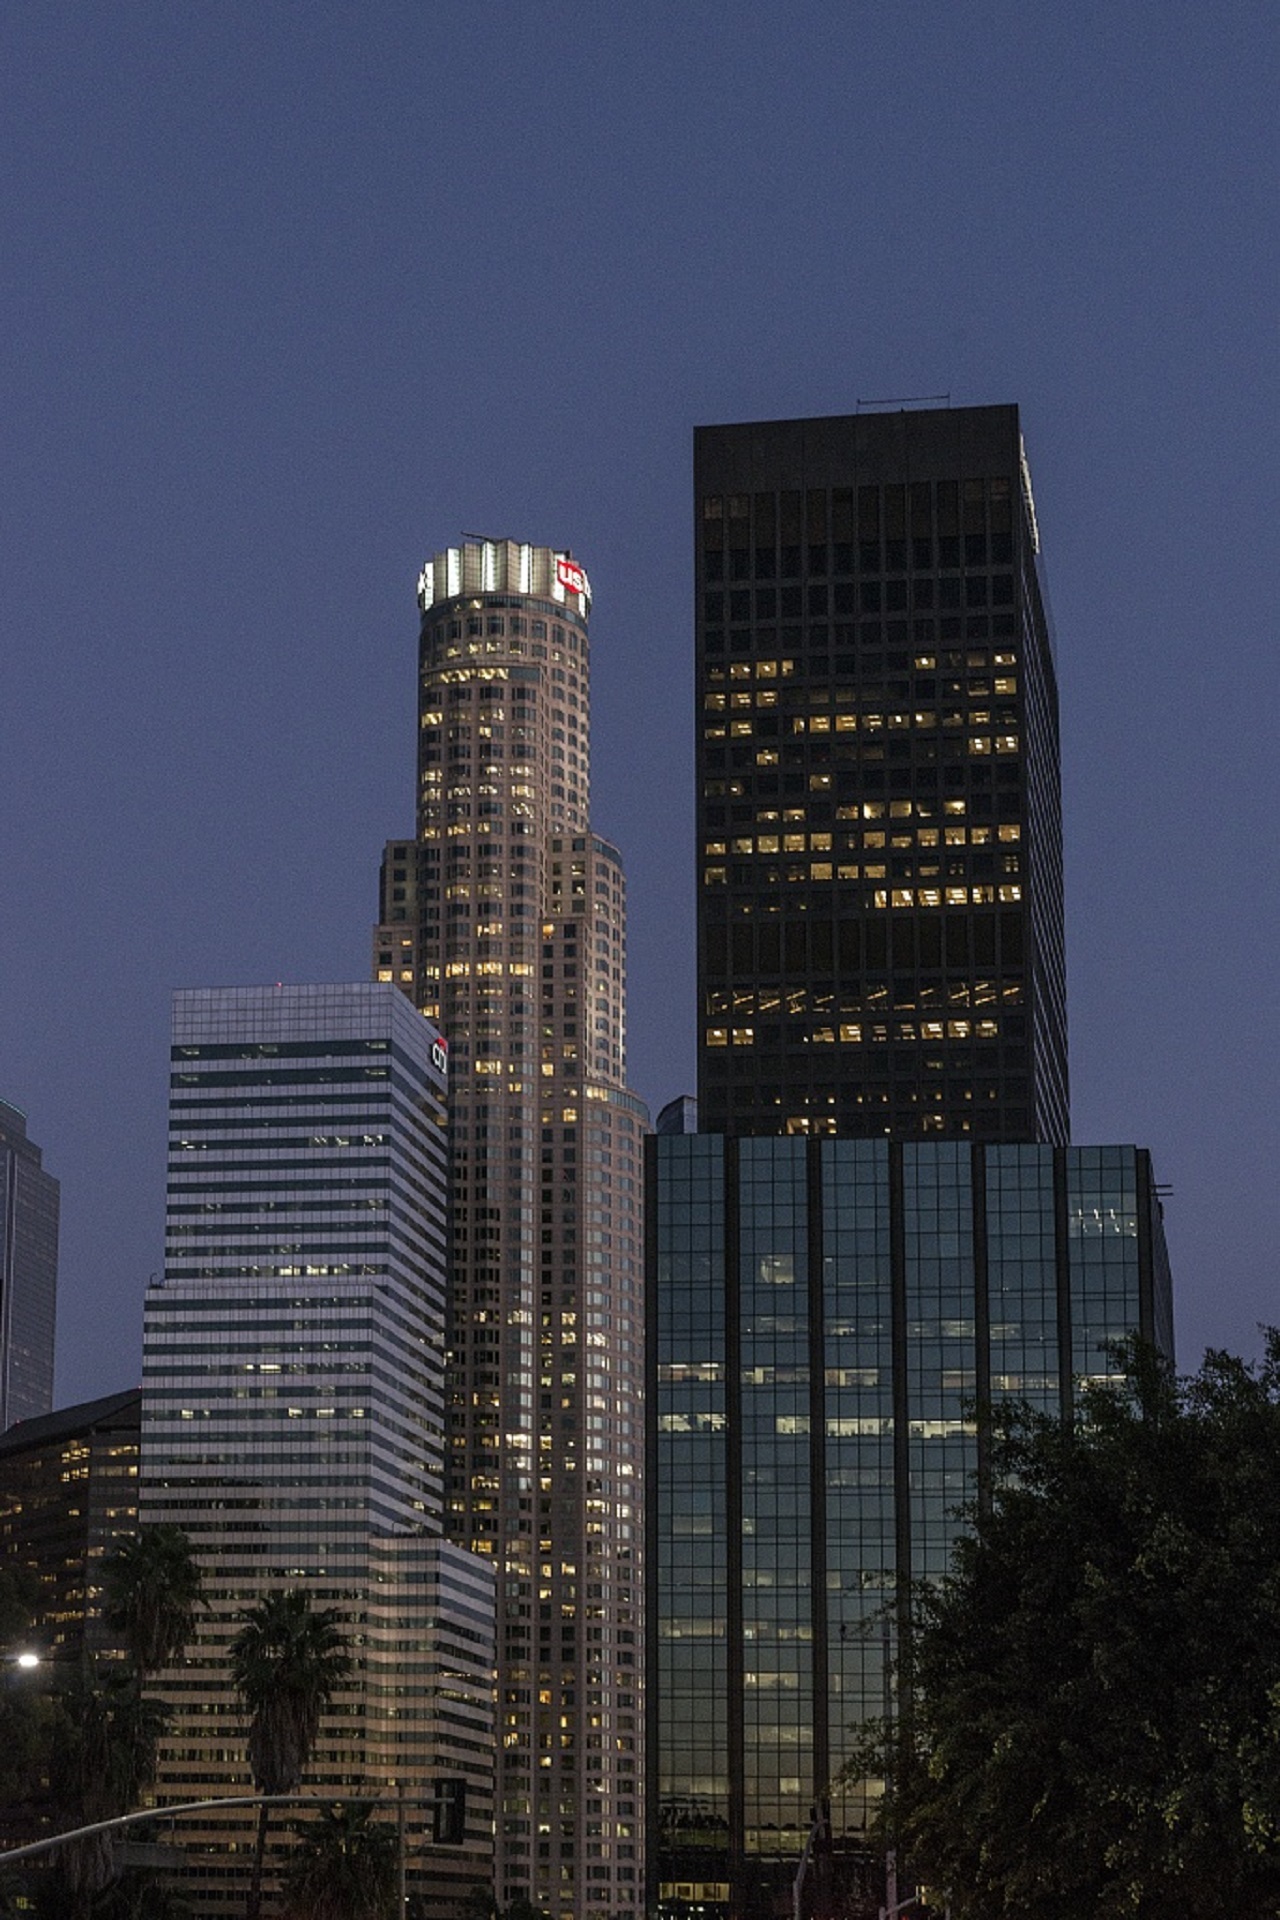
architecture, skyline, night, building, city, skyscraper, urban, cityscape, panorama, downtown, dusk, evening, tower, scenic, usa, landmark, california, tower block, lights, skyscrapers, offices, metropolis, los angeles, city skyline, urban area, residential area, human settlement, metropolitan area